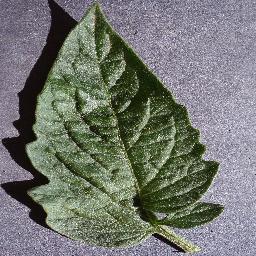
Label: Tomato___healthy